John Ketcham (Indiana surveyor)

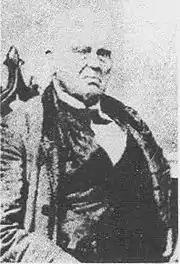
Colonel John Ketcham.

Colonel John Ketcham (September 10, 1782 – February 5, 1865) was an American surveyor, building contractor and judge.